Imperial Japanese Army

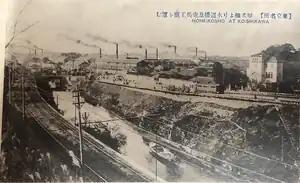
The Koishikawa Arsenal in Tokyo, inaugurated in 1871, soon after the Meiji restoration

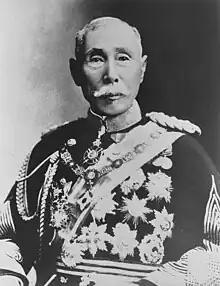
Prince Aritomo Yamagata, a field marshal in the Imperial Japanese Army and twice Prime Minister of Japan. He was one of the main architects of the military foundations of early modern Japan. Yamagata Aritomo can be seen as the father of Japanese militarism.

After the defeat of the Tokugawa shogunate and operations in Northeastern Honshu and Hokkaido a true national army did not exist. Many in the restoration coalition had recognized the need for a strong centralized authority and although the imperial side was victorious, the early Meiji government was weak and the leaders had to maintain their standing with their domains whose military forces was essential for whatever the government needed to achieve. The leaders of the restoration were divided over the future organization of the army. Ōmura Masujirō who had sought a strong central government at the expense of the domains advocated for the creation of a standing national army along European lines